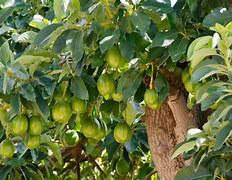
Label: Avocado